Greek genocide

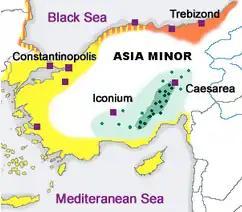

The Greek presence in Asia Minor dates at least from the Late Bronze Age (1450 BC). The Greek poet Homer lived in the region around 800 BC. The geographer Strabo referred to Smyrna as the first Greek city in Asia Minor, and numerous ancient Greek figures were natives of Anatolia, including the mathematician Thales of Miletus (7th century BC), the pre-Socratic philosopher Heraclitus of Ephesus (6th century BC), and the founder of Cynicism Diogenes of Sinope (4th century BC). Greeks referred to the Black Sea as the "Euxinos Pontos" or "hospitable sea" and starting in the eighth century BC they began navigating its shores and settling along its Anatolian coast. The most notable Greek cities of the Black Sea were Trebizond, Sampsounta, Sinope and Heraclea Pontica.